Croatian Spring

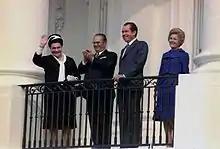
Richard Nixon, Josip Broz Tito and their wives standing on the White House South Balcony

Tito contacted the United States to inform them of his plan to remove the reformist leadership of Croatia, and the United States did not object. Tito considered deploying the JNA but opted for a political campaign instead. On 1 December, Tito convened a joint meeting of the SKJ and the SKH leaders at the Karađorđevo hunting ground in Vojvodina. SKH conservatives first criticised the SKH leadership, asking for stern action against nationalism. SKJ presidium members from other republics and provinces then gave speeches supporting the conservative stance, and the SKH leadership was told to control the situation in Croatia. Tito particularly criticised , accusing it of being a political party and attempting to establish a fascist state similar to the NDH. The next day, after the Karađorđevo meeting, Tito's speech was broadcast to all of Yugoslavia, warning of the threat of counter-revolution.